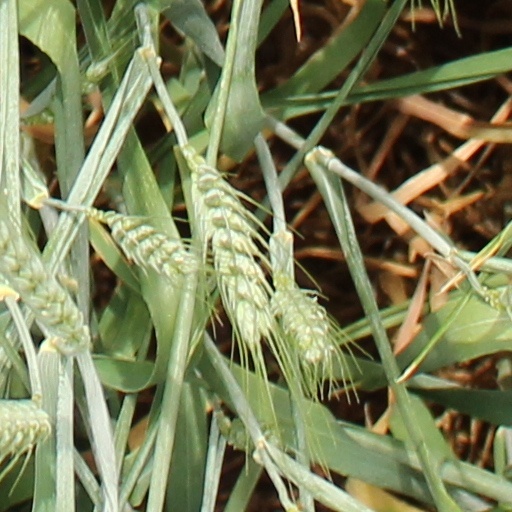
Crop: wheat